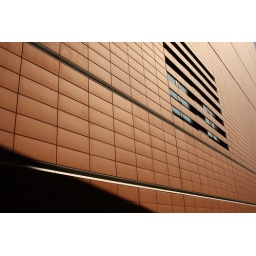
The wall of an office building in Ultimo, Sydney, February 2010